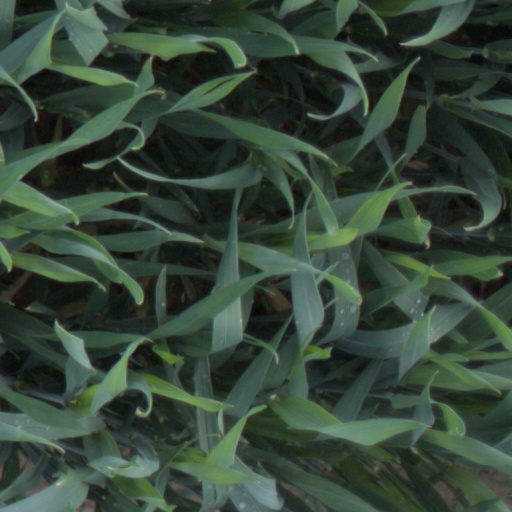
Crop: wheat